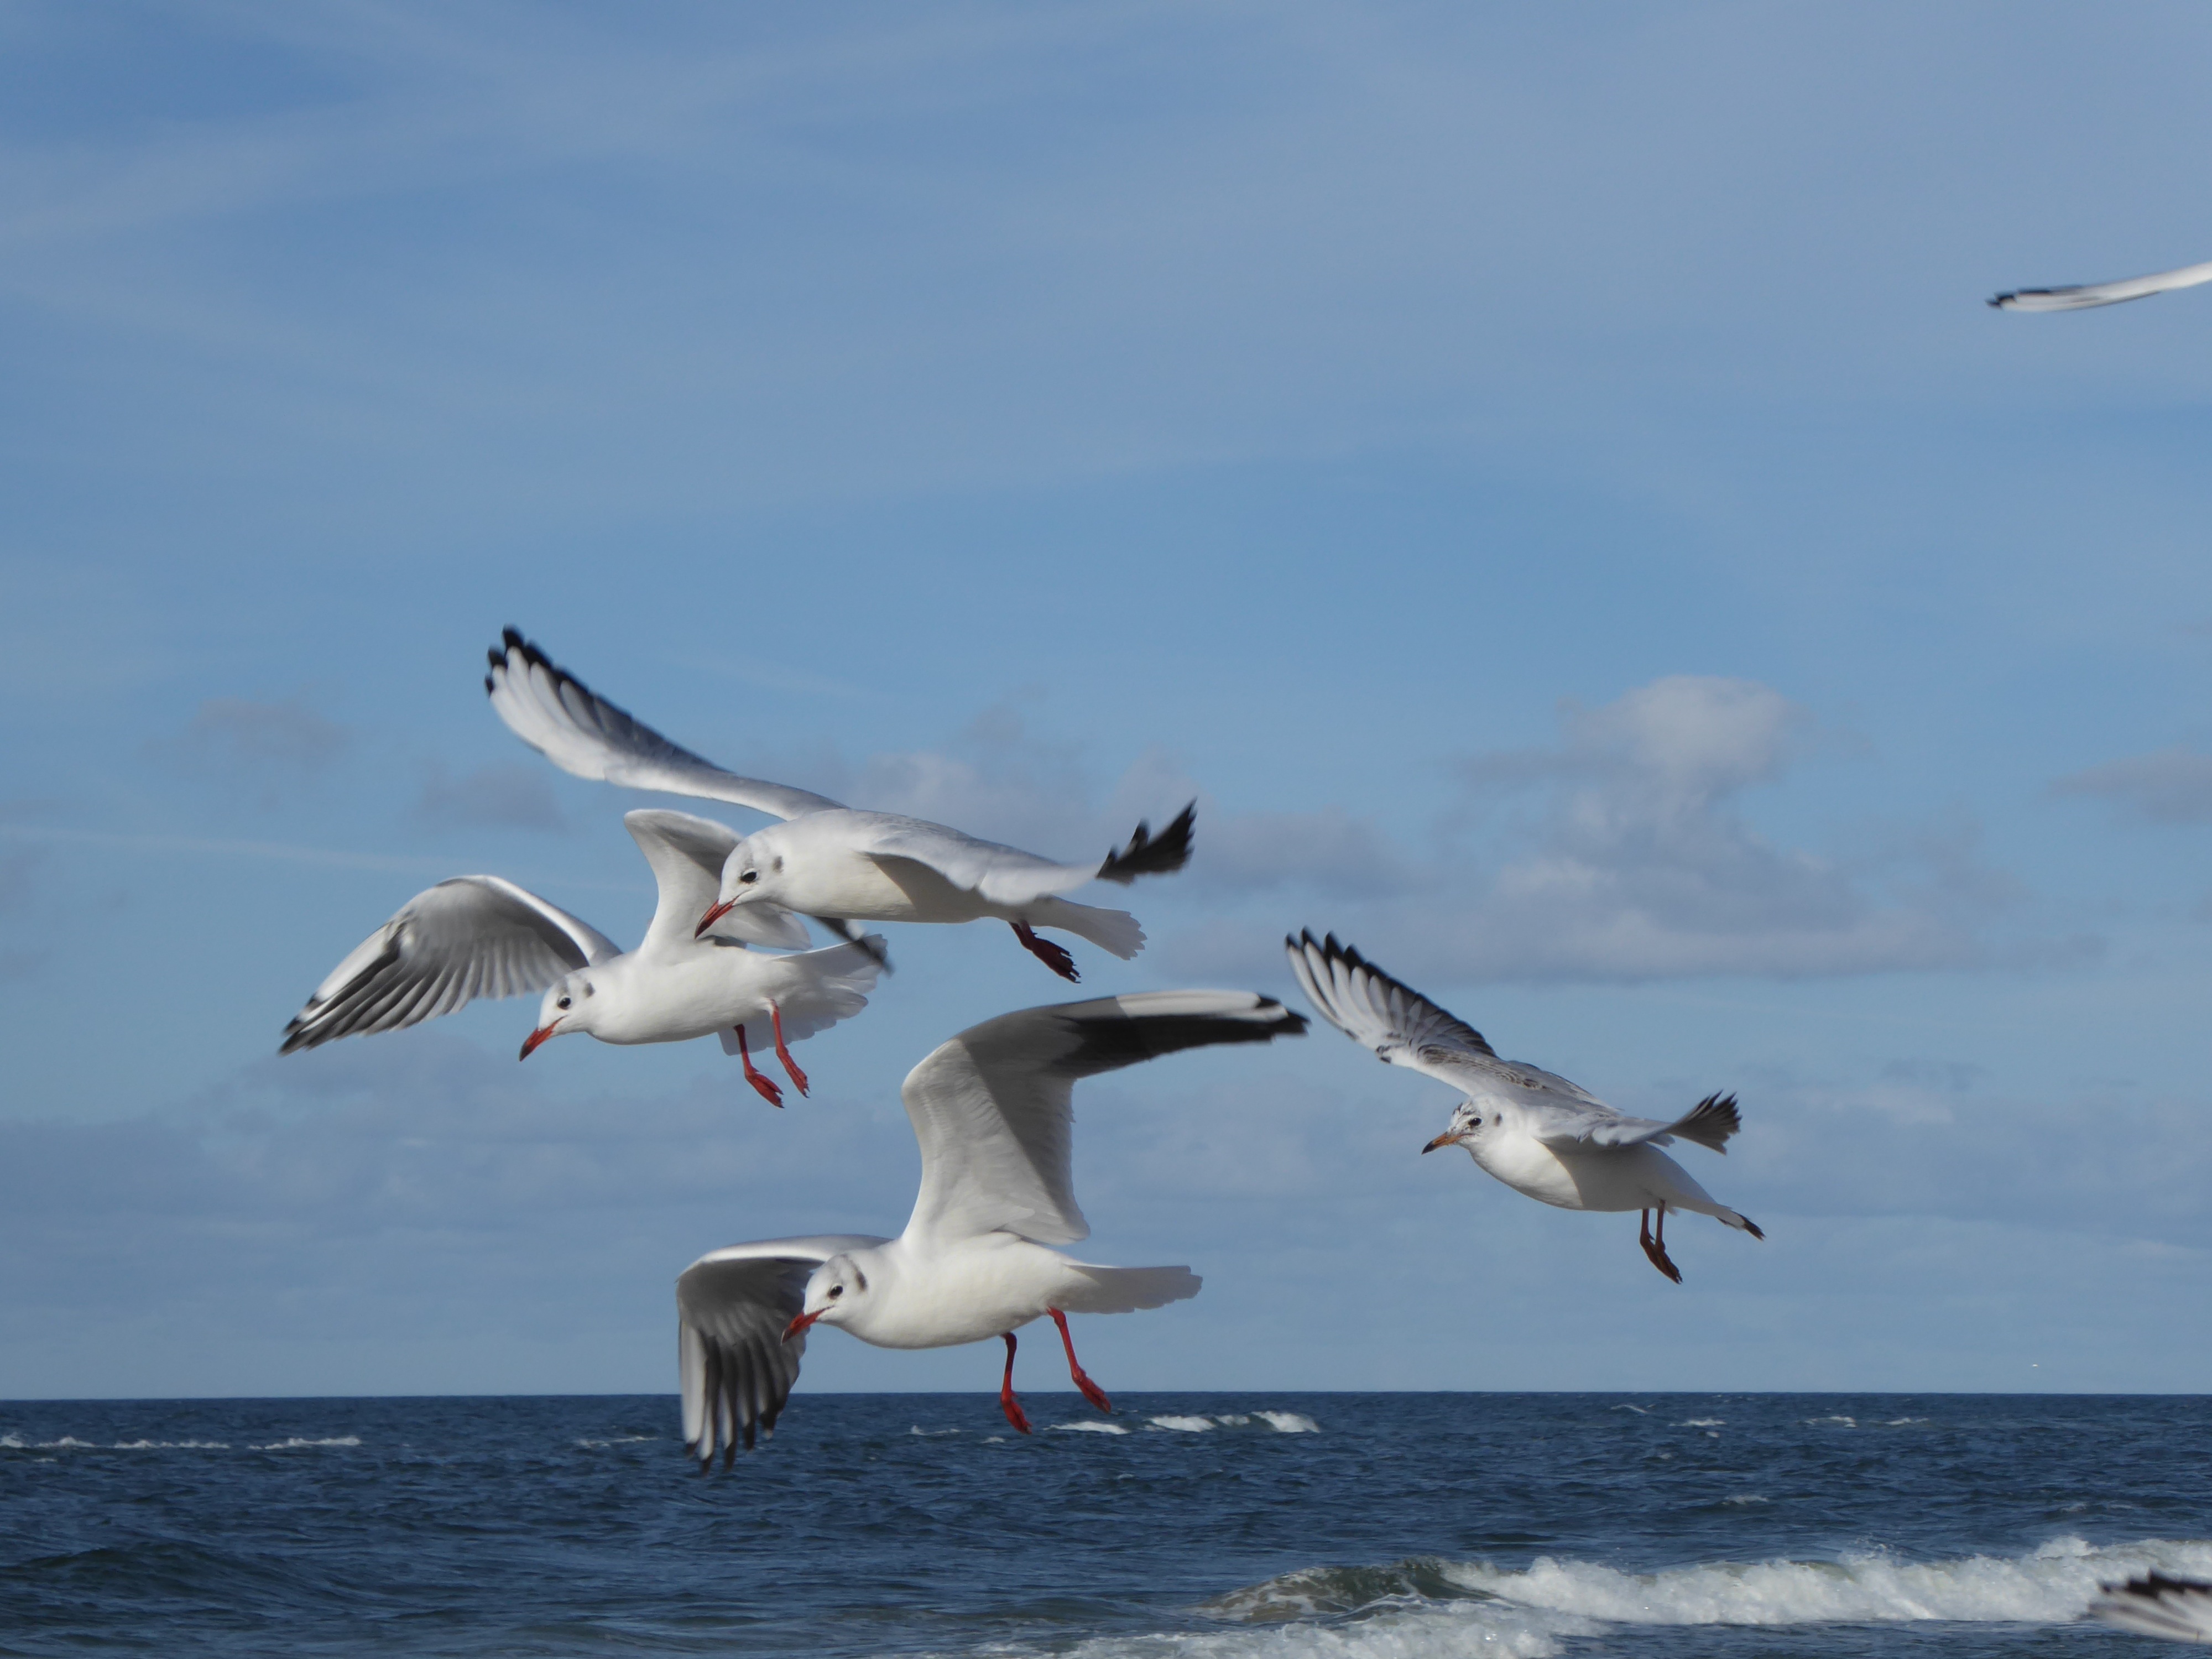
sea, bird, wing, seabird, seagull, vehicle, gull, flight, vertebrate, albatross, gannet, charadriiformes, european herring gull, animal migration